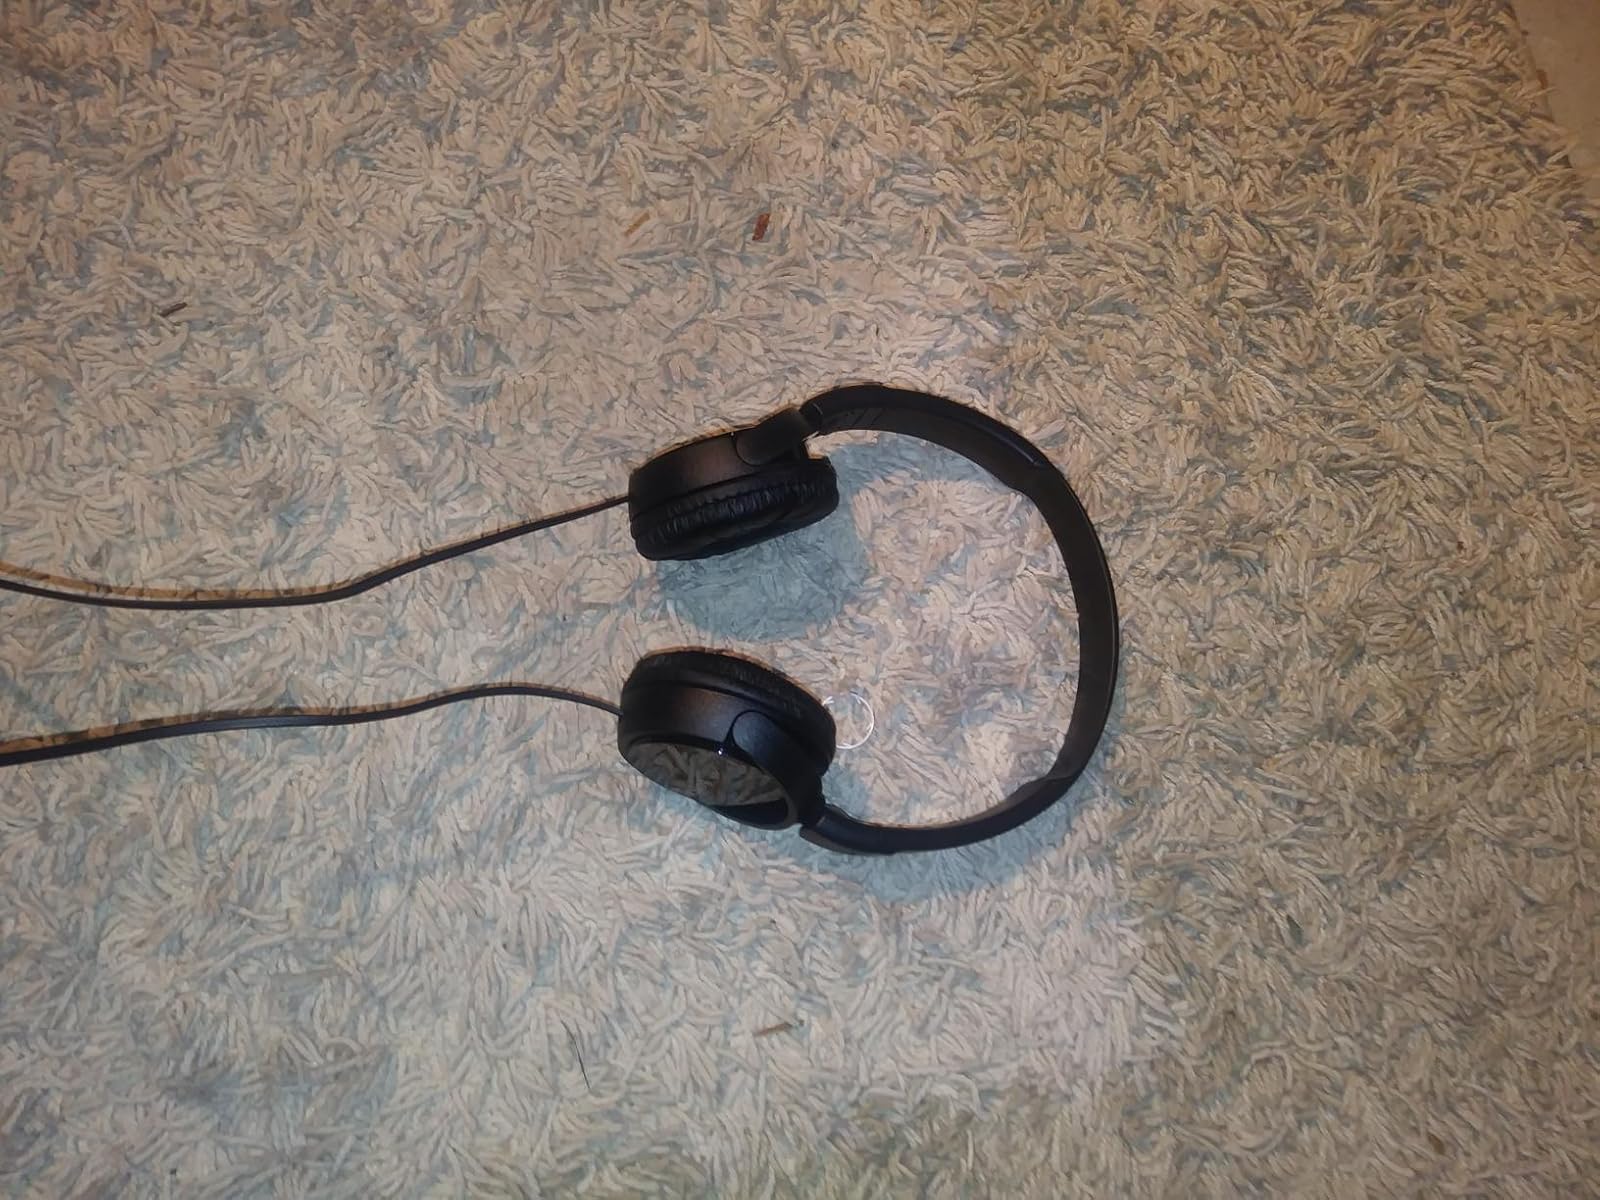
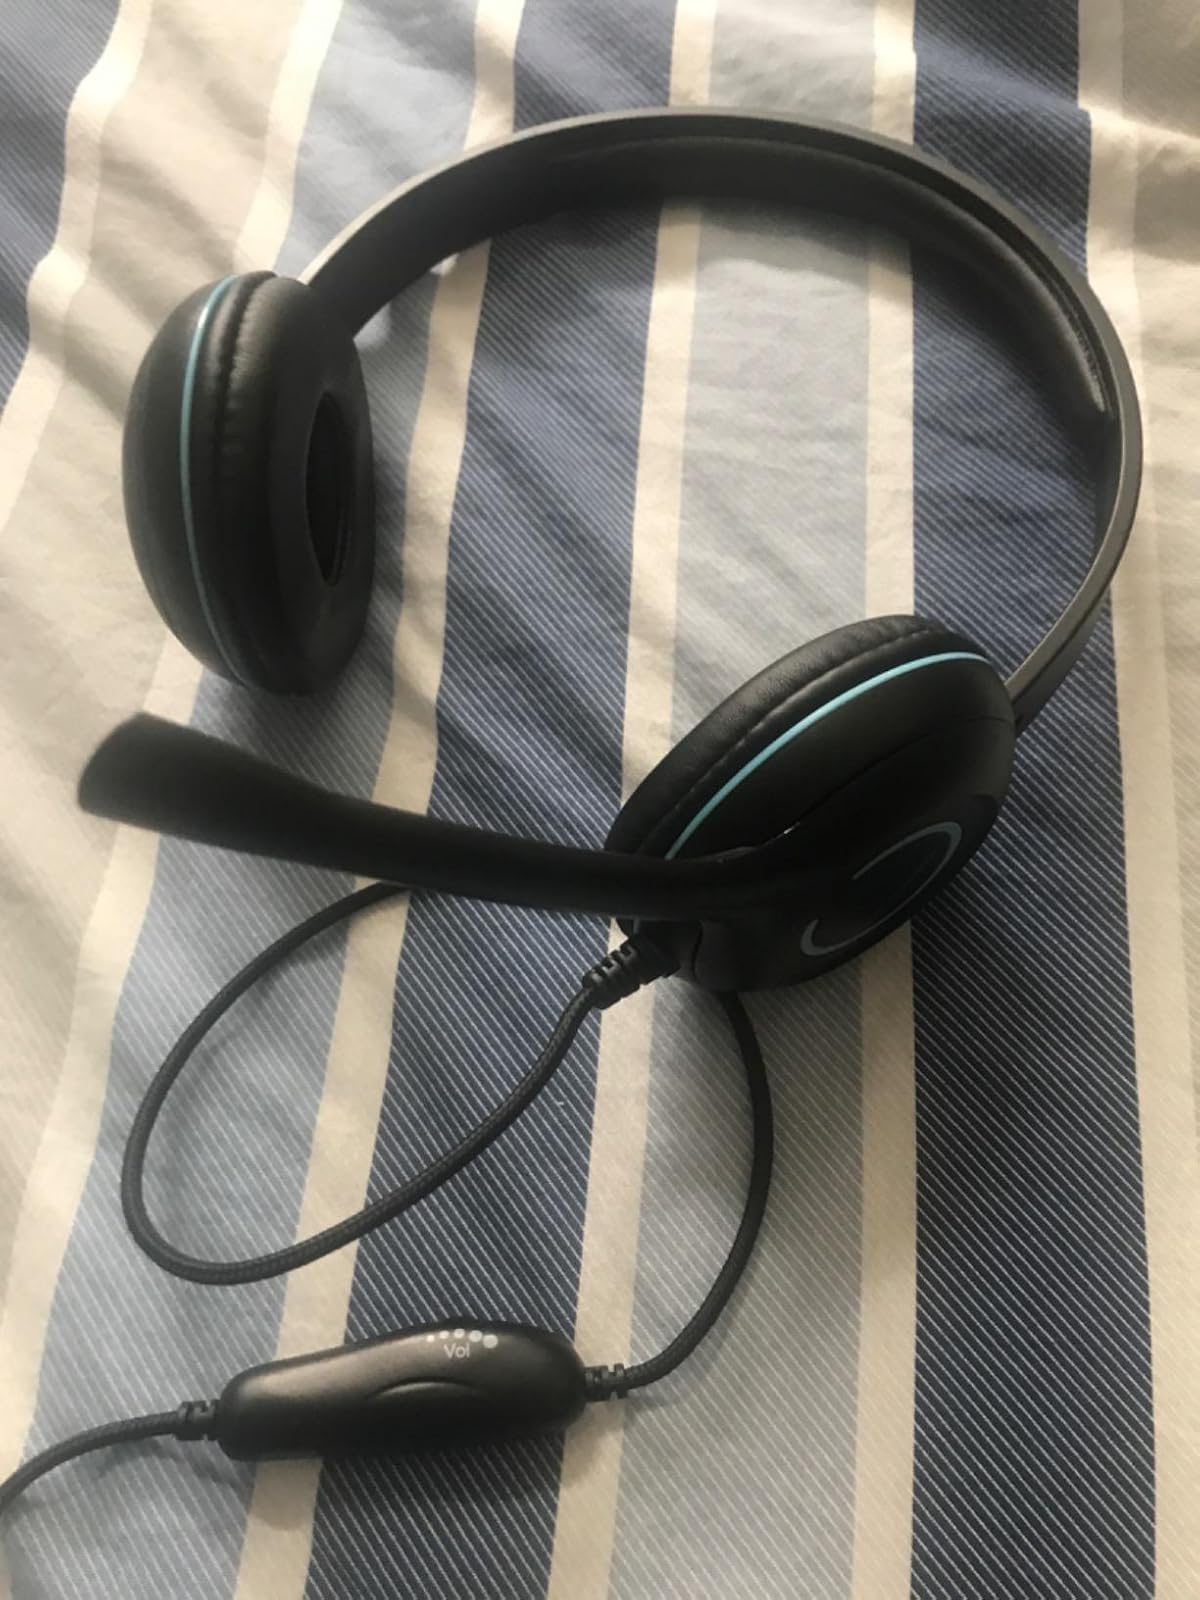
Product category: headphones
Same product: no